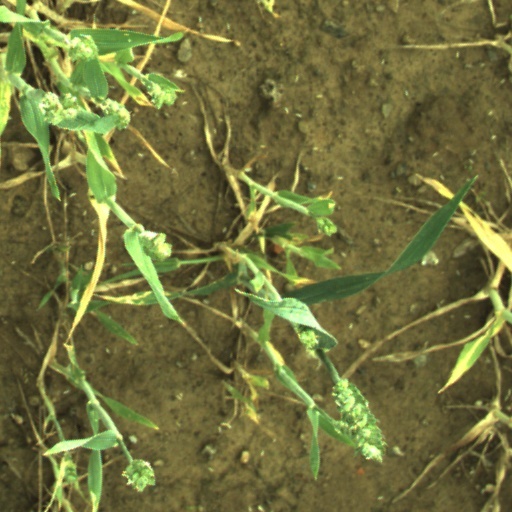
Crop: wheat